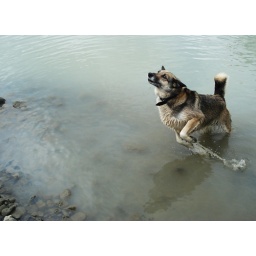
My dog likes to play in the water :P